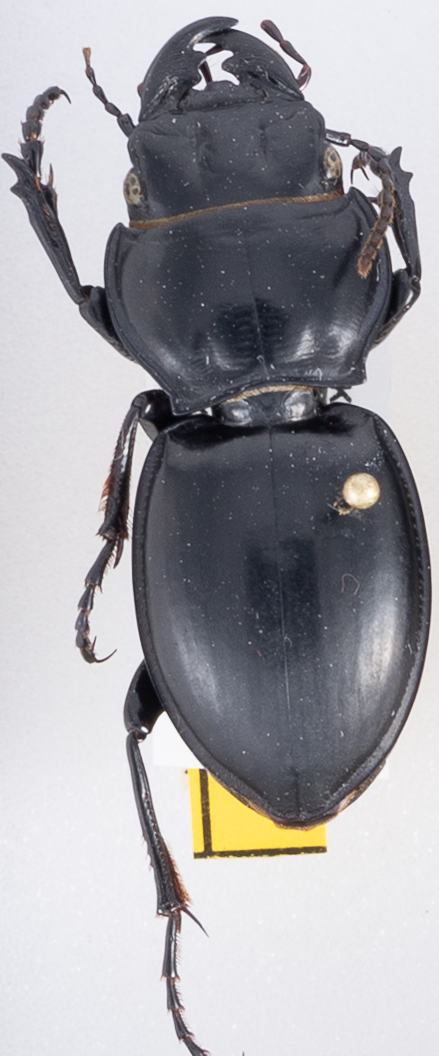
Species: Pasimachus californicus
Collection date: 2019-07-01
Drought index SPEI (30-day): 1.006
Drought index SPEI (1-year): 2.09
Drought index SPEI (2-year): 0.54